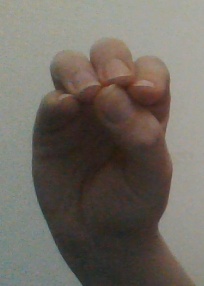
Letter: ha